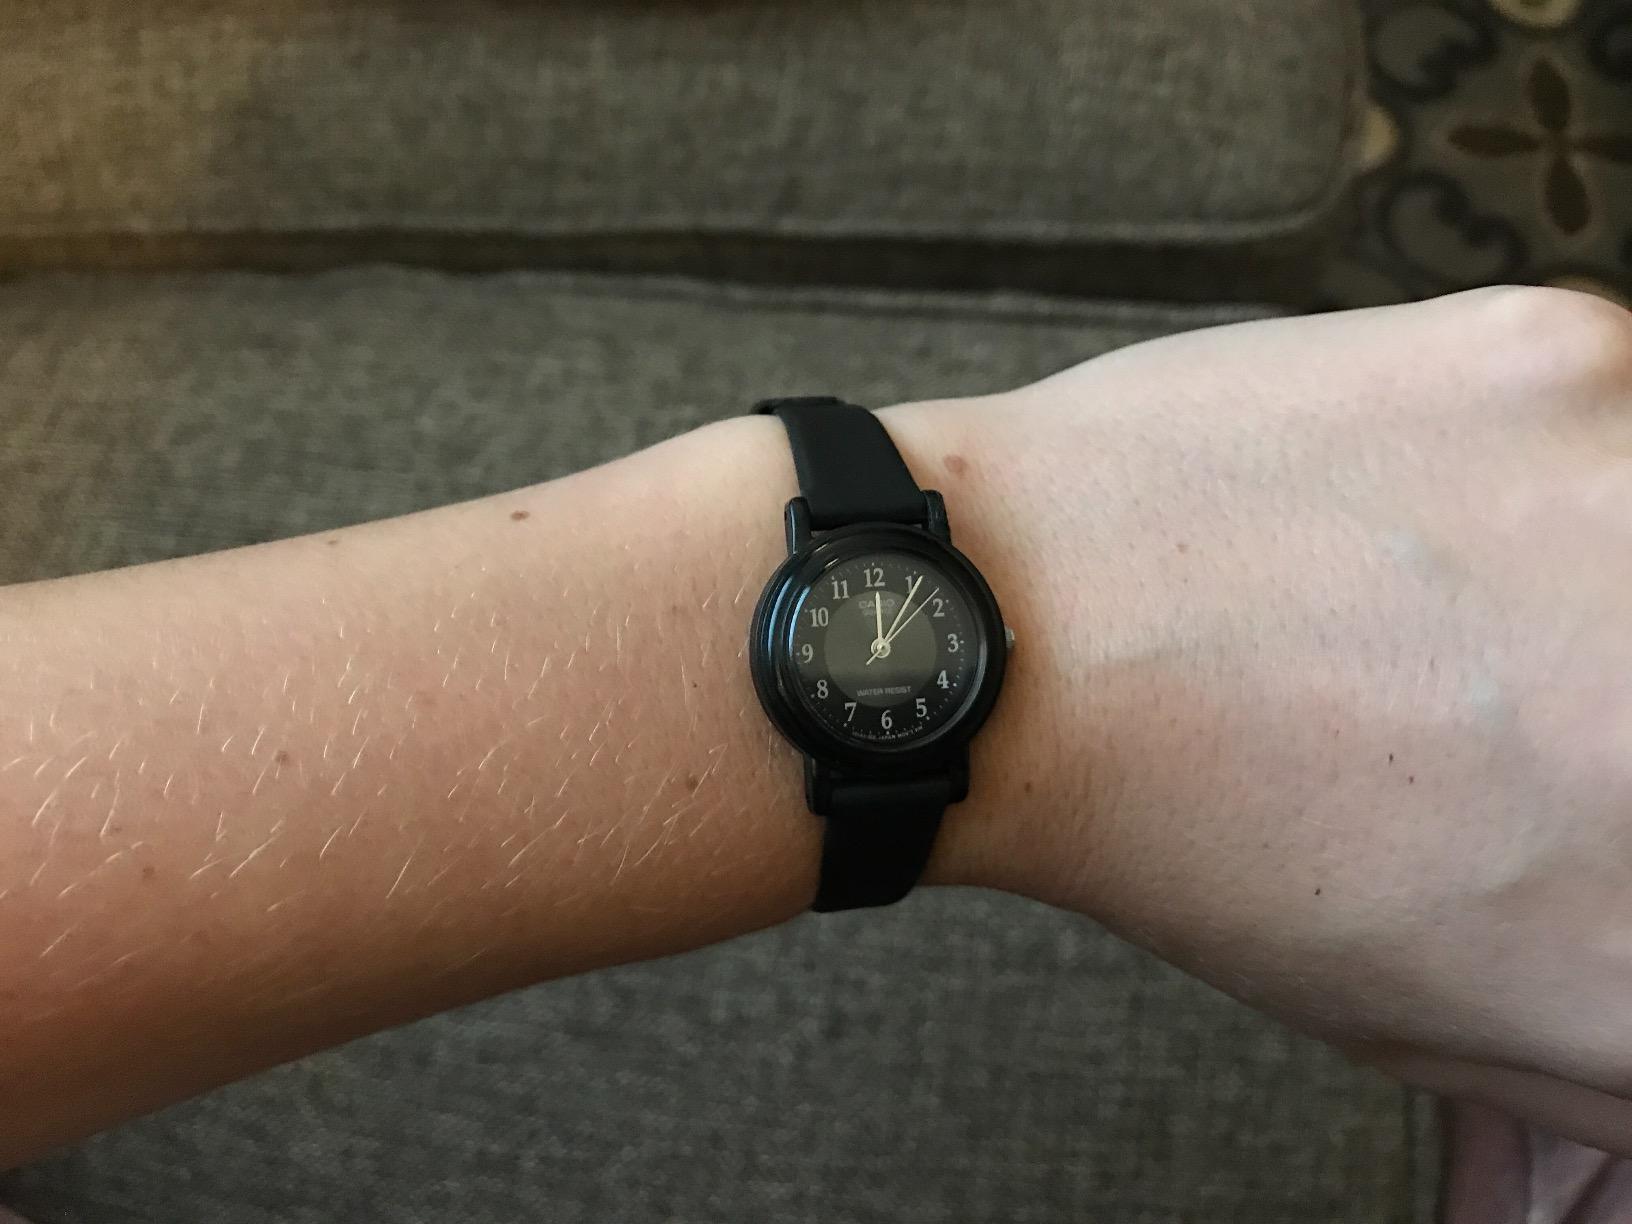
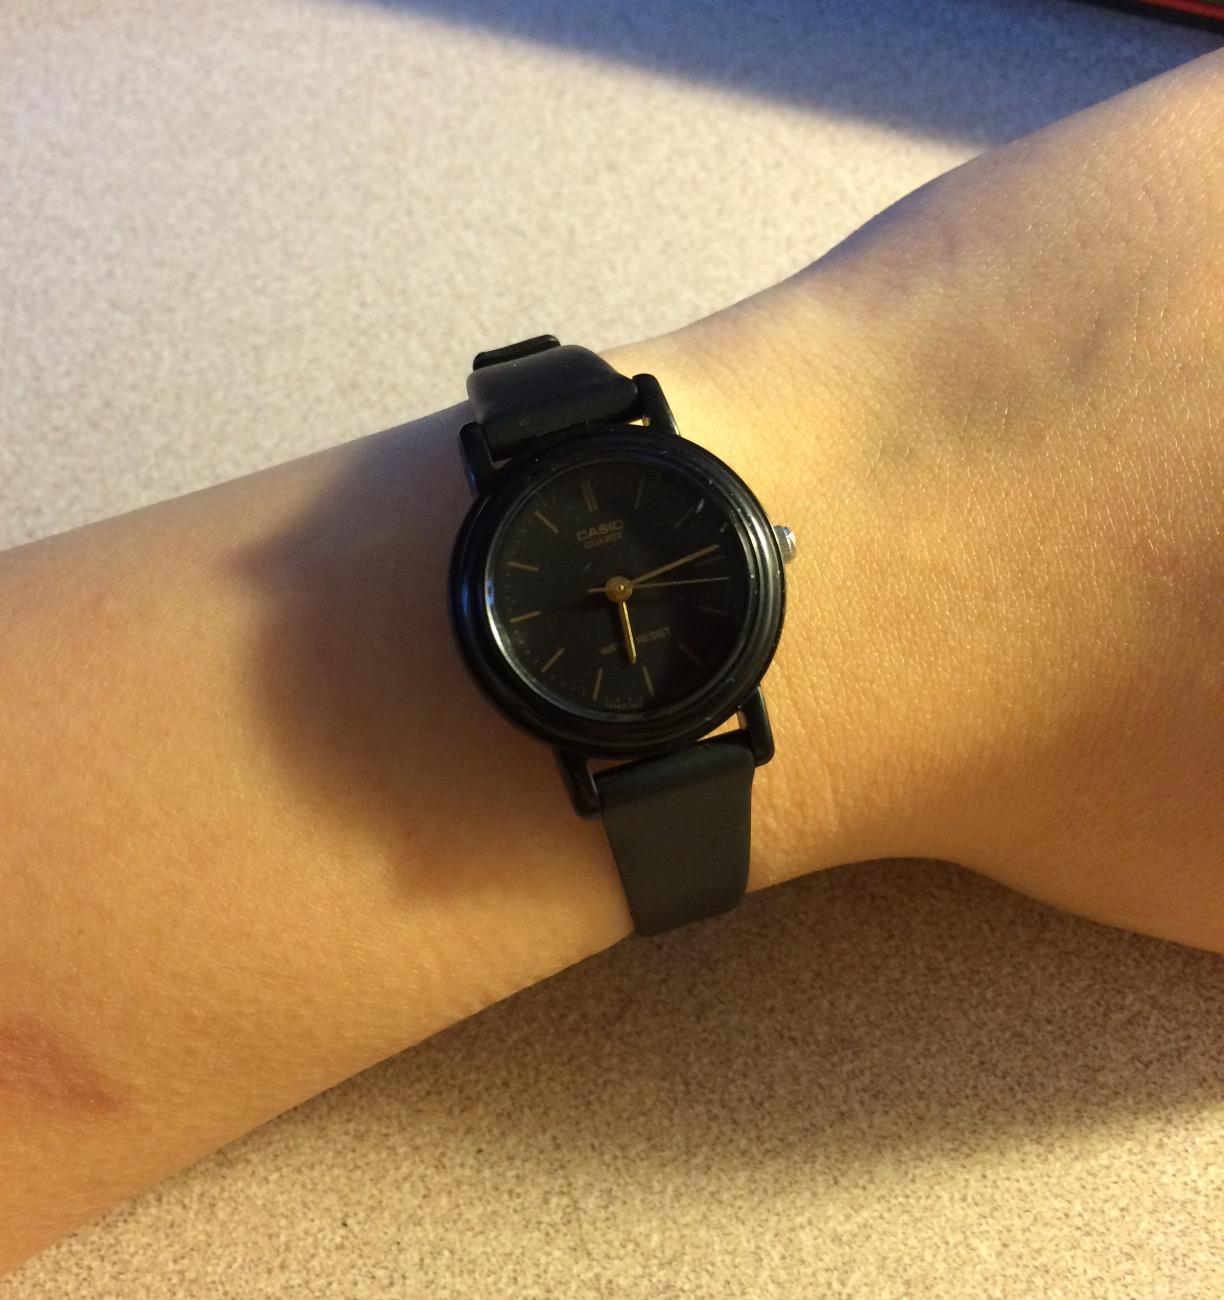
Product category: accessories_watch
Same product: no